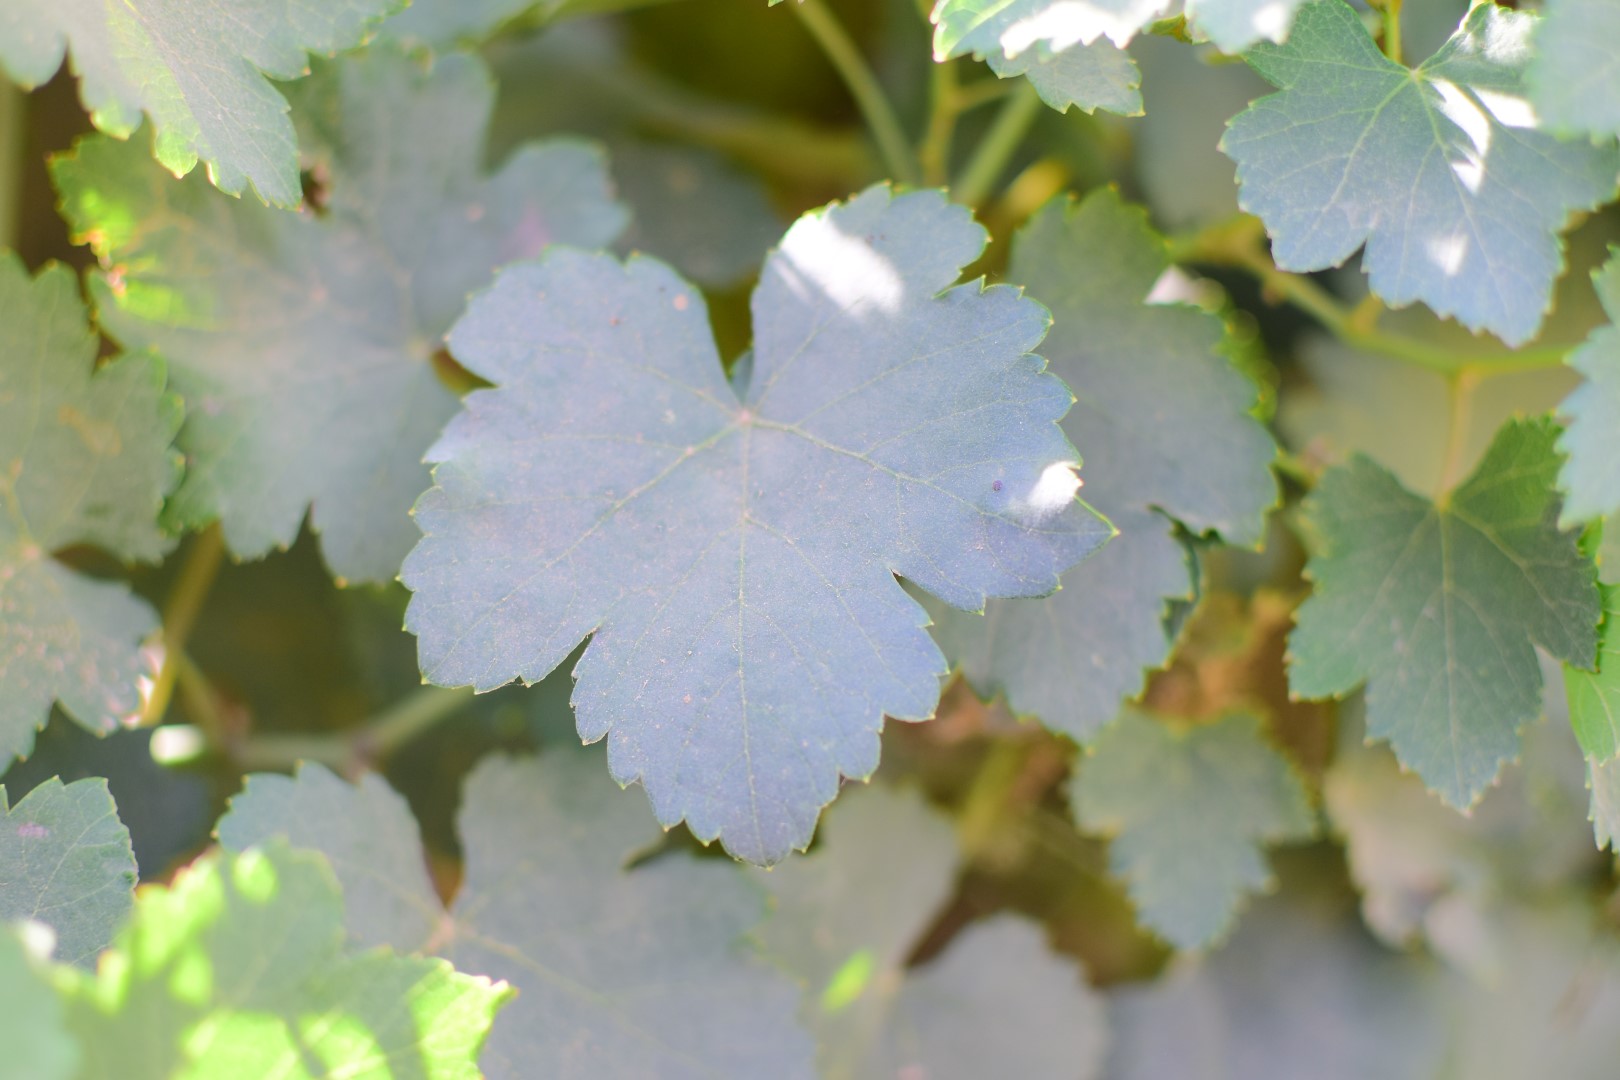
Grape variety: Halawani